Holden Kingswood

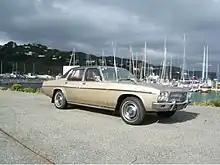
1971–1974 Chevrolet 350 (HQ) sold in New Zealand. The 350 is based on the Statesman, itself an extended length version of the HQ Premier.

Early Holdens were manufactured in New Zealand at the General Motors New Zealand plant in Petone until 1967, and Kingswoods plus other Holden luxury levels were later assembled from complete knock down (CKD) kits at the new car plant at Trentham Upper Hutt further up the Hutt Valley from Wellington. Other Holden models like Monaro were imported completely built up (CBU) from Australia. From the 1960s Australian-made models were exported to Southeast Asia, and also to the Caribbean—the Kingswood was assembled in Trinidad and Tobago.